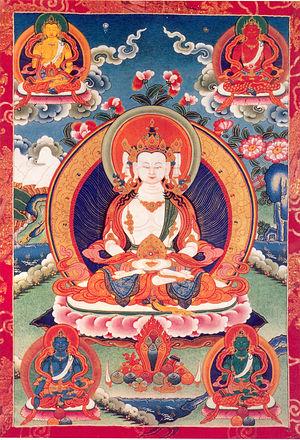
Aang est un personnage de fiction et le héros de la série télévisée Avatar, le dernier maître de l'air de Nickelodeon, créée par Michael Dante DiMartino et Bryan Konietzko.